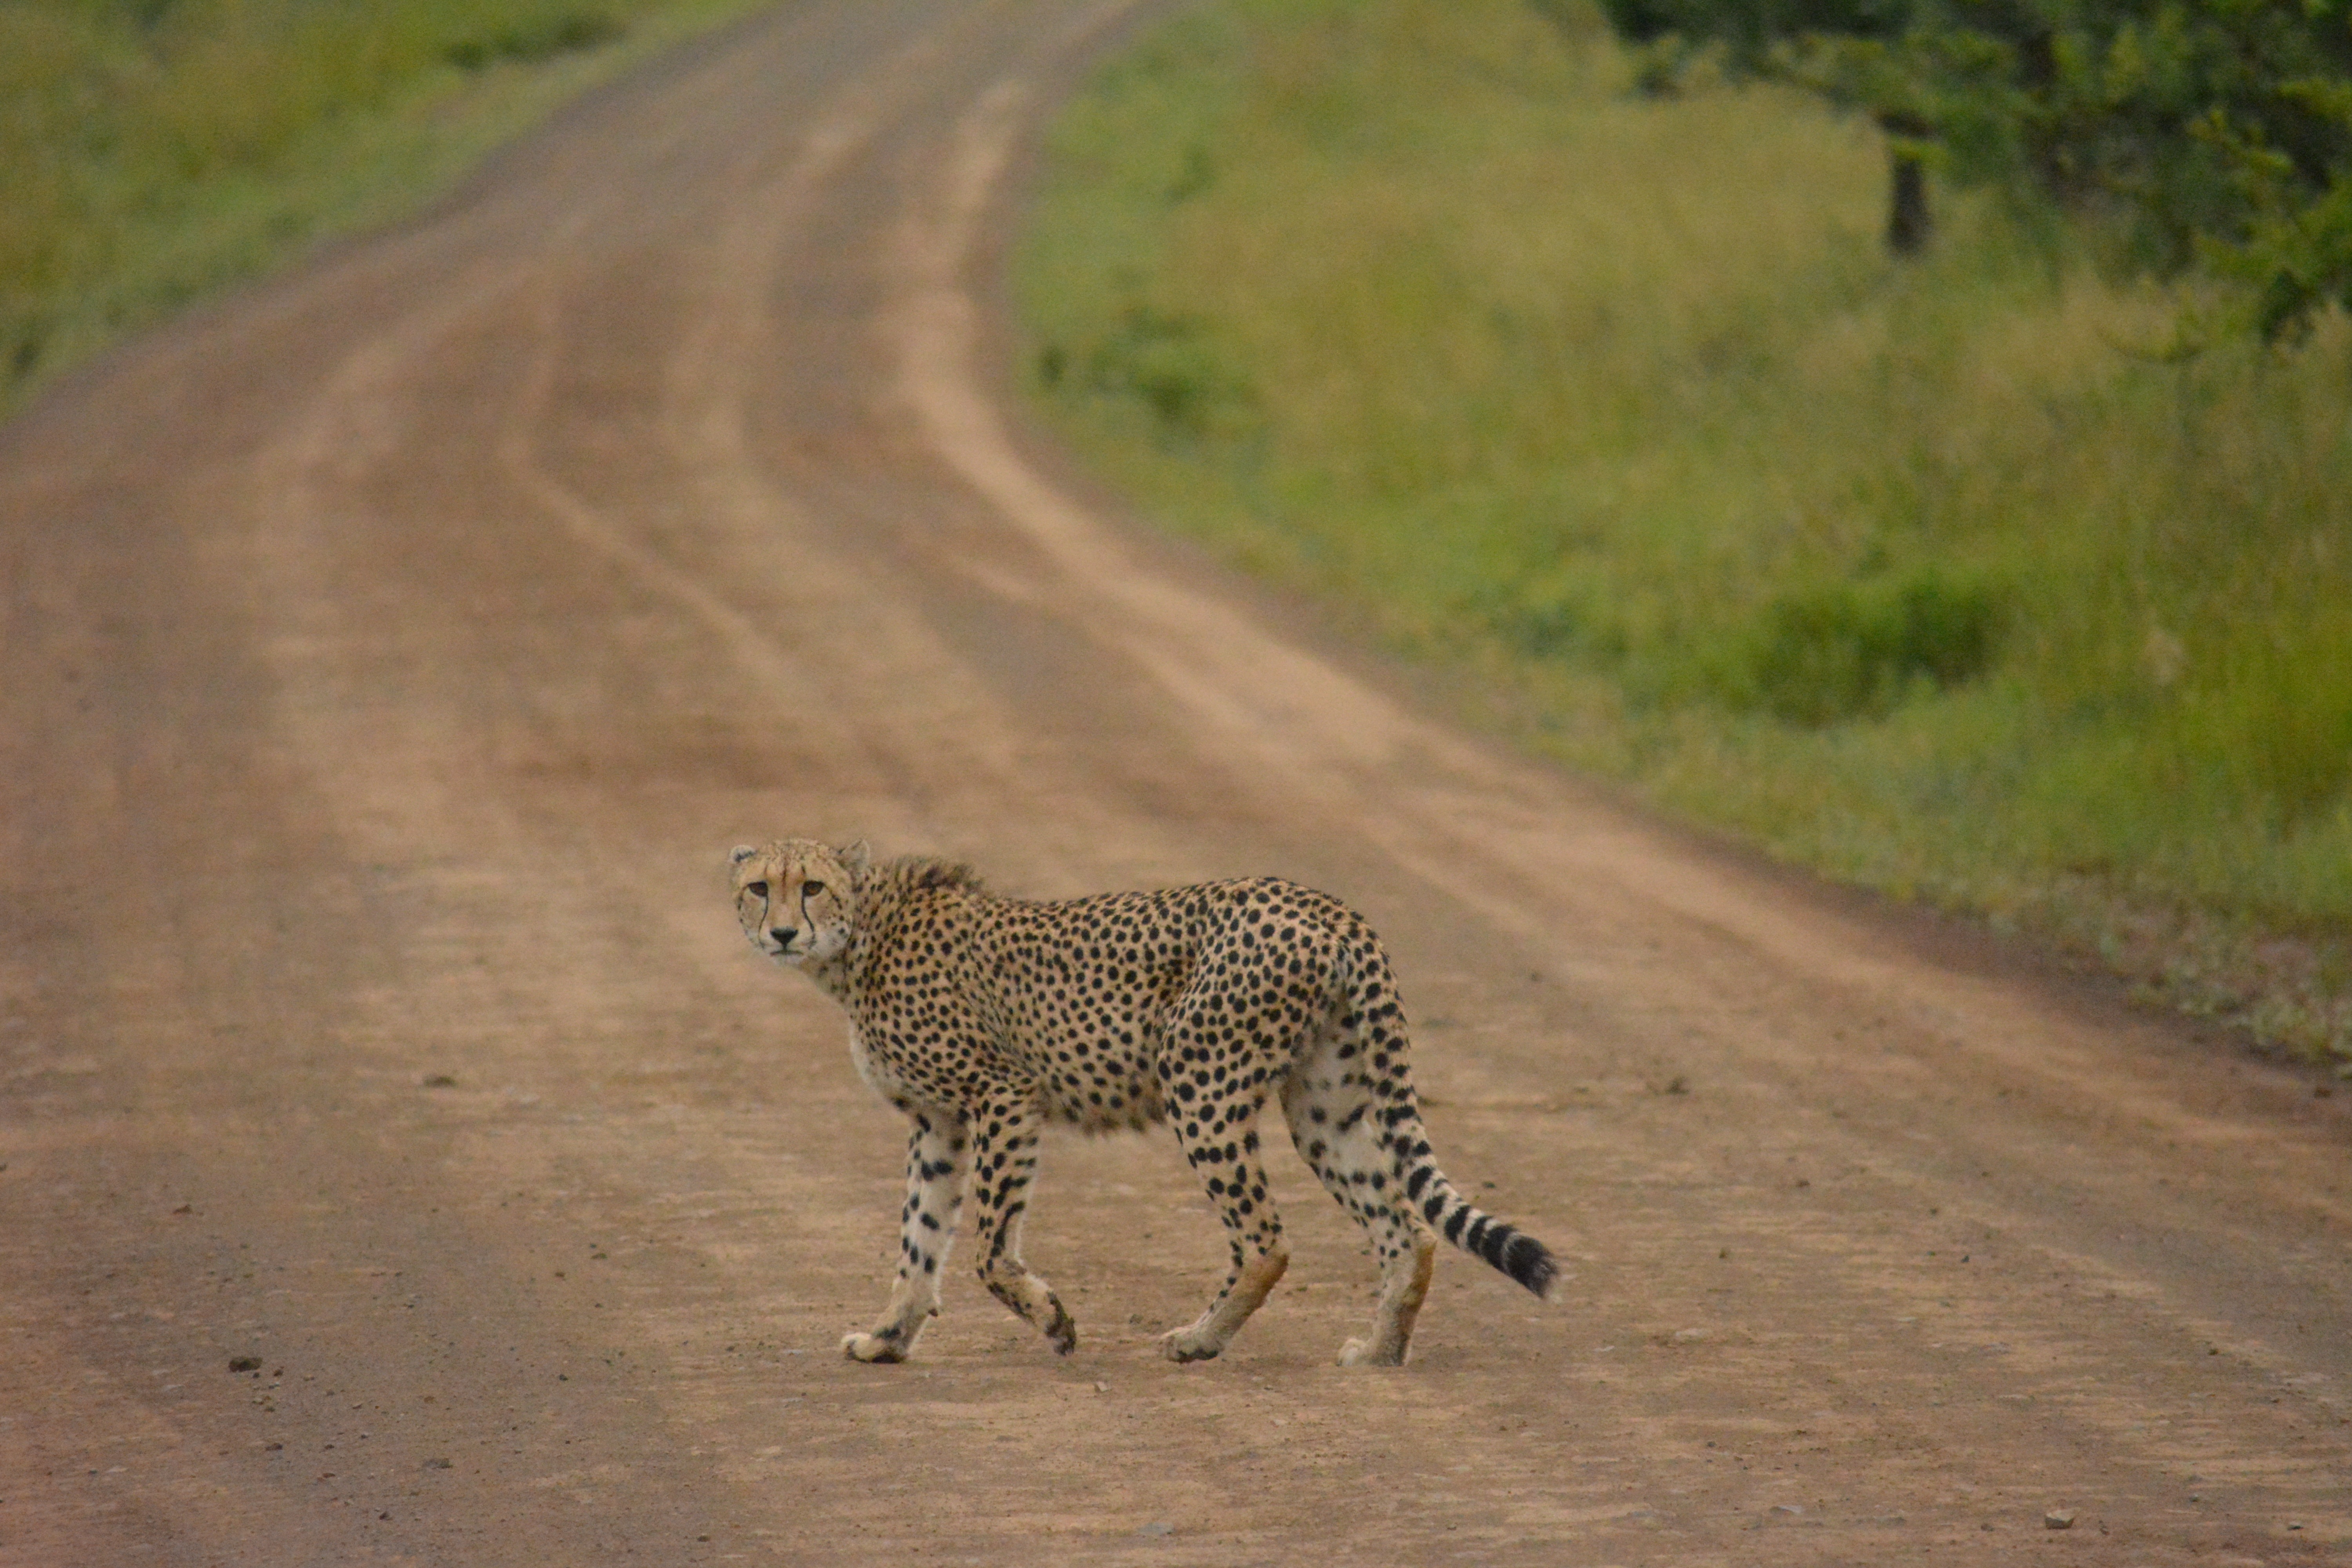
animal, dirt road, wildlife, wild, mammal, fauna, savanna, leopard, cheetah, vertebrate, safari, small to medium sized cats, cat like mammal